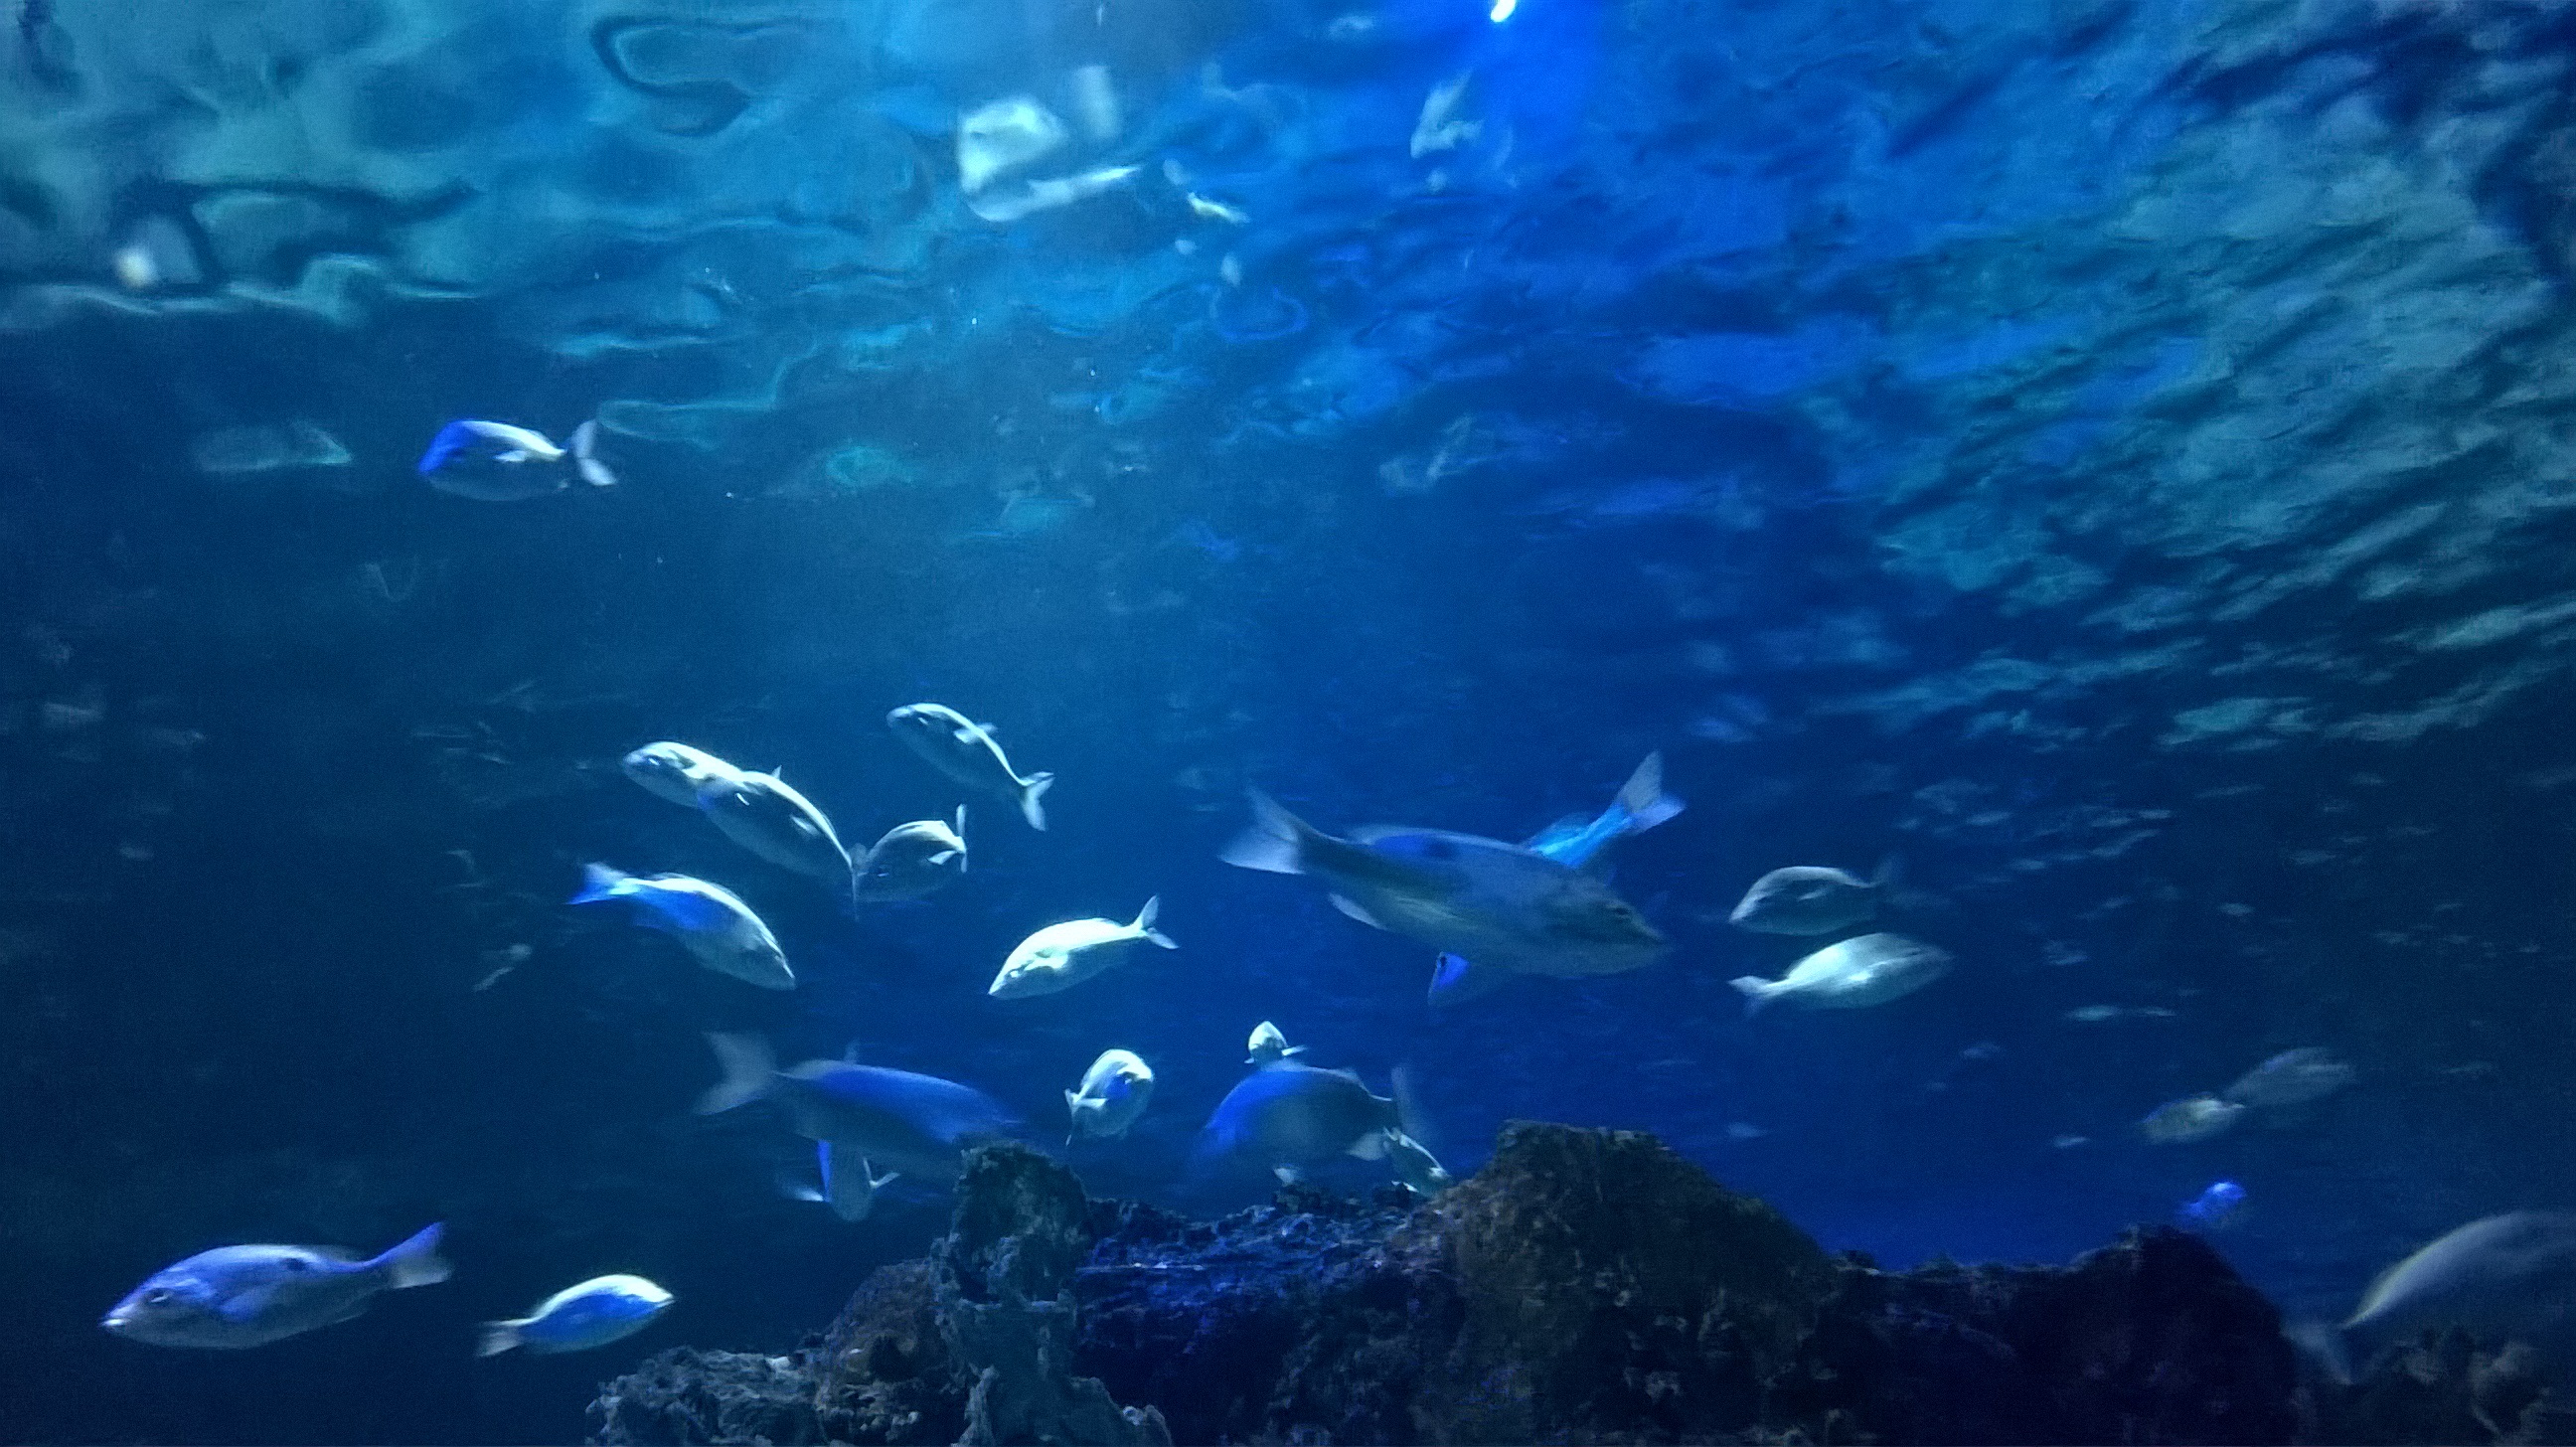
ocean, underwater, biology, fish, coral reef, reef, scuba diving, marine biology, underwater diving, coral reef fish